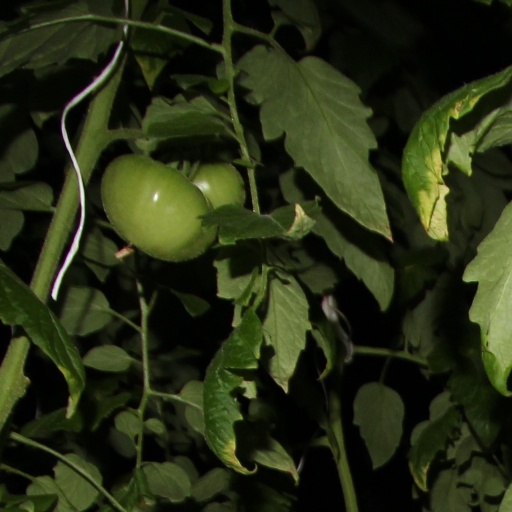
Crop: tomato